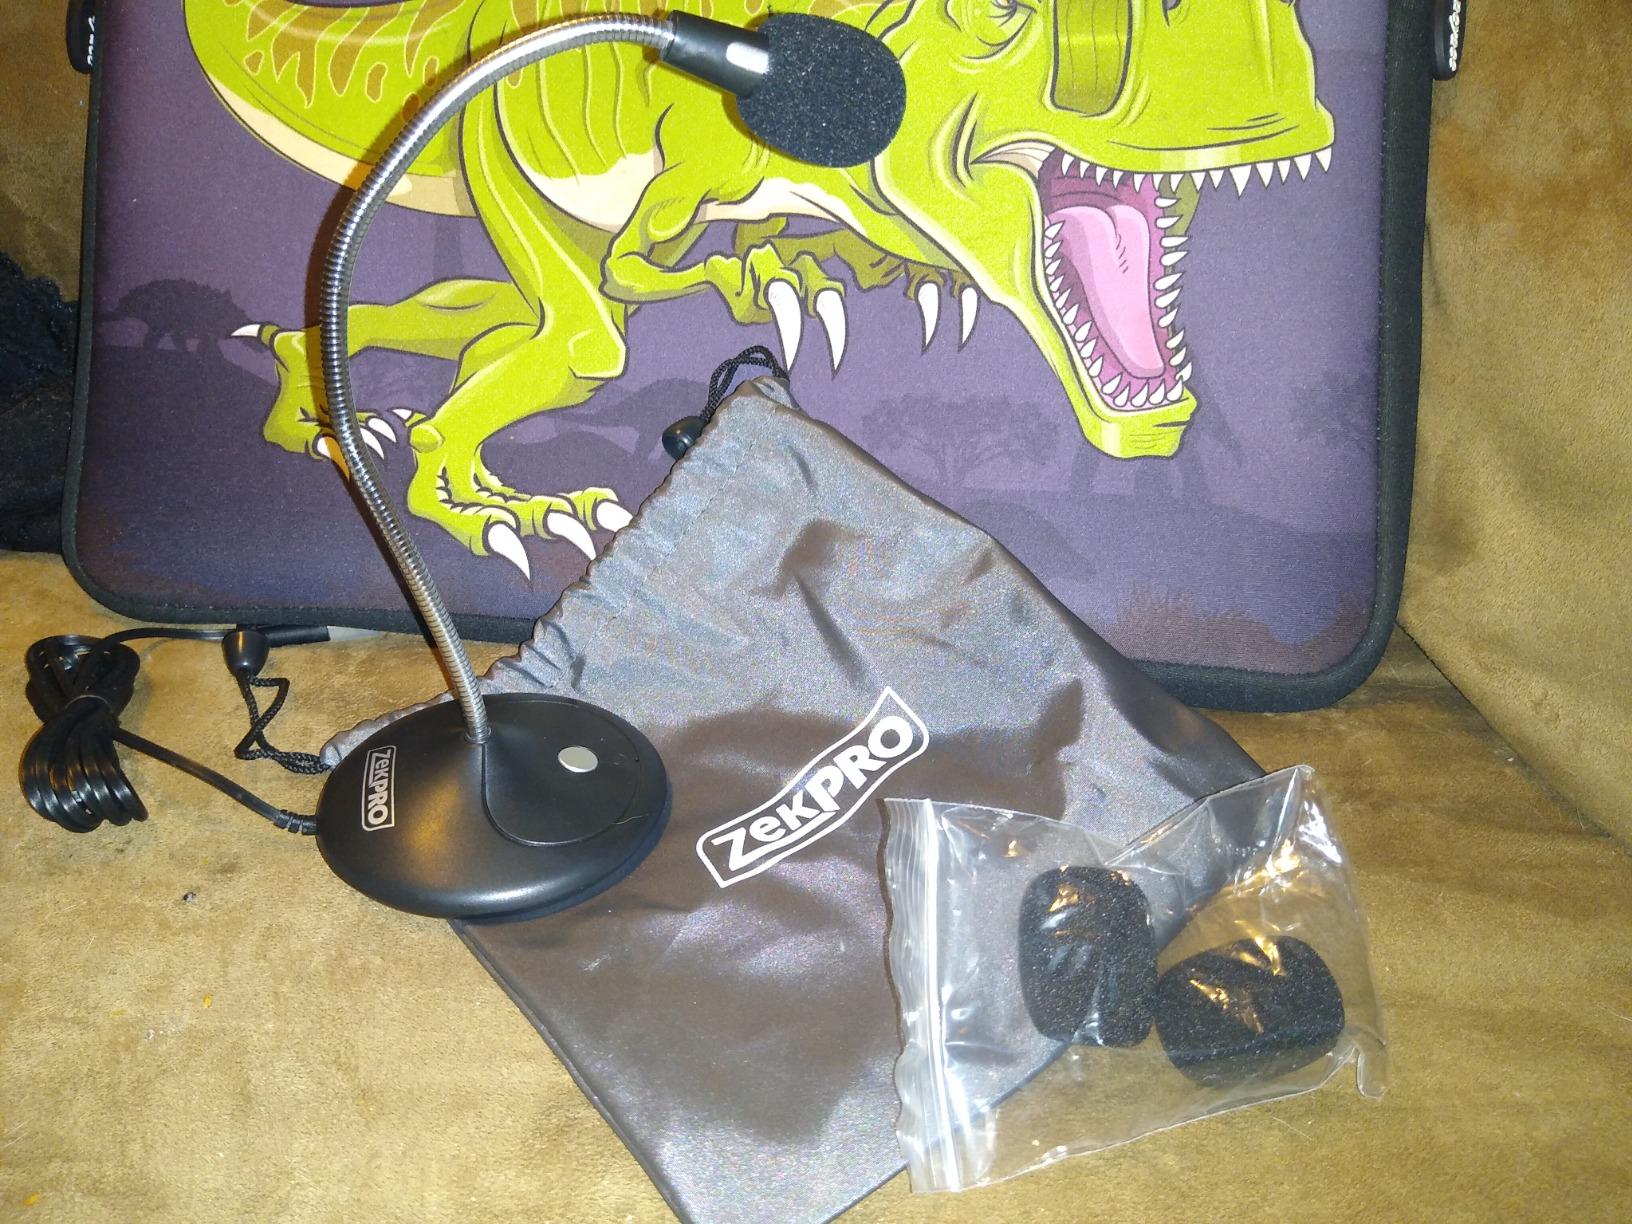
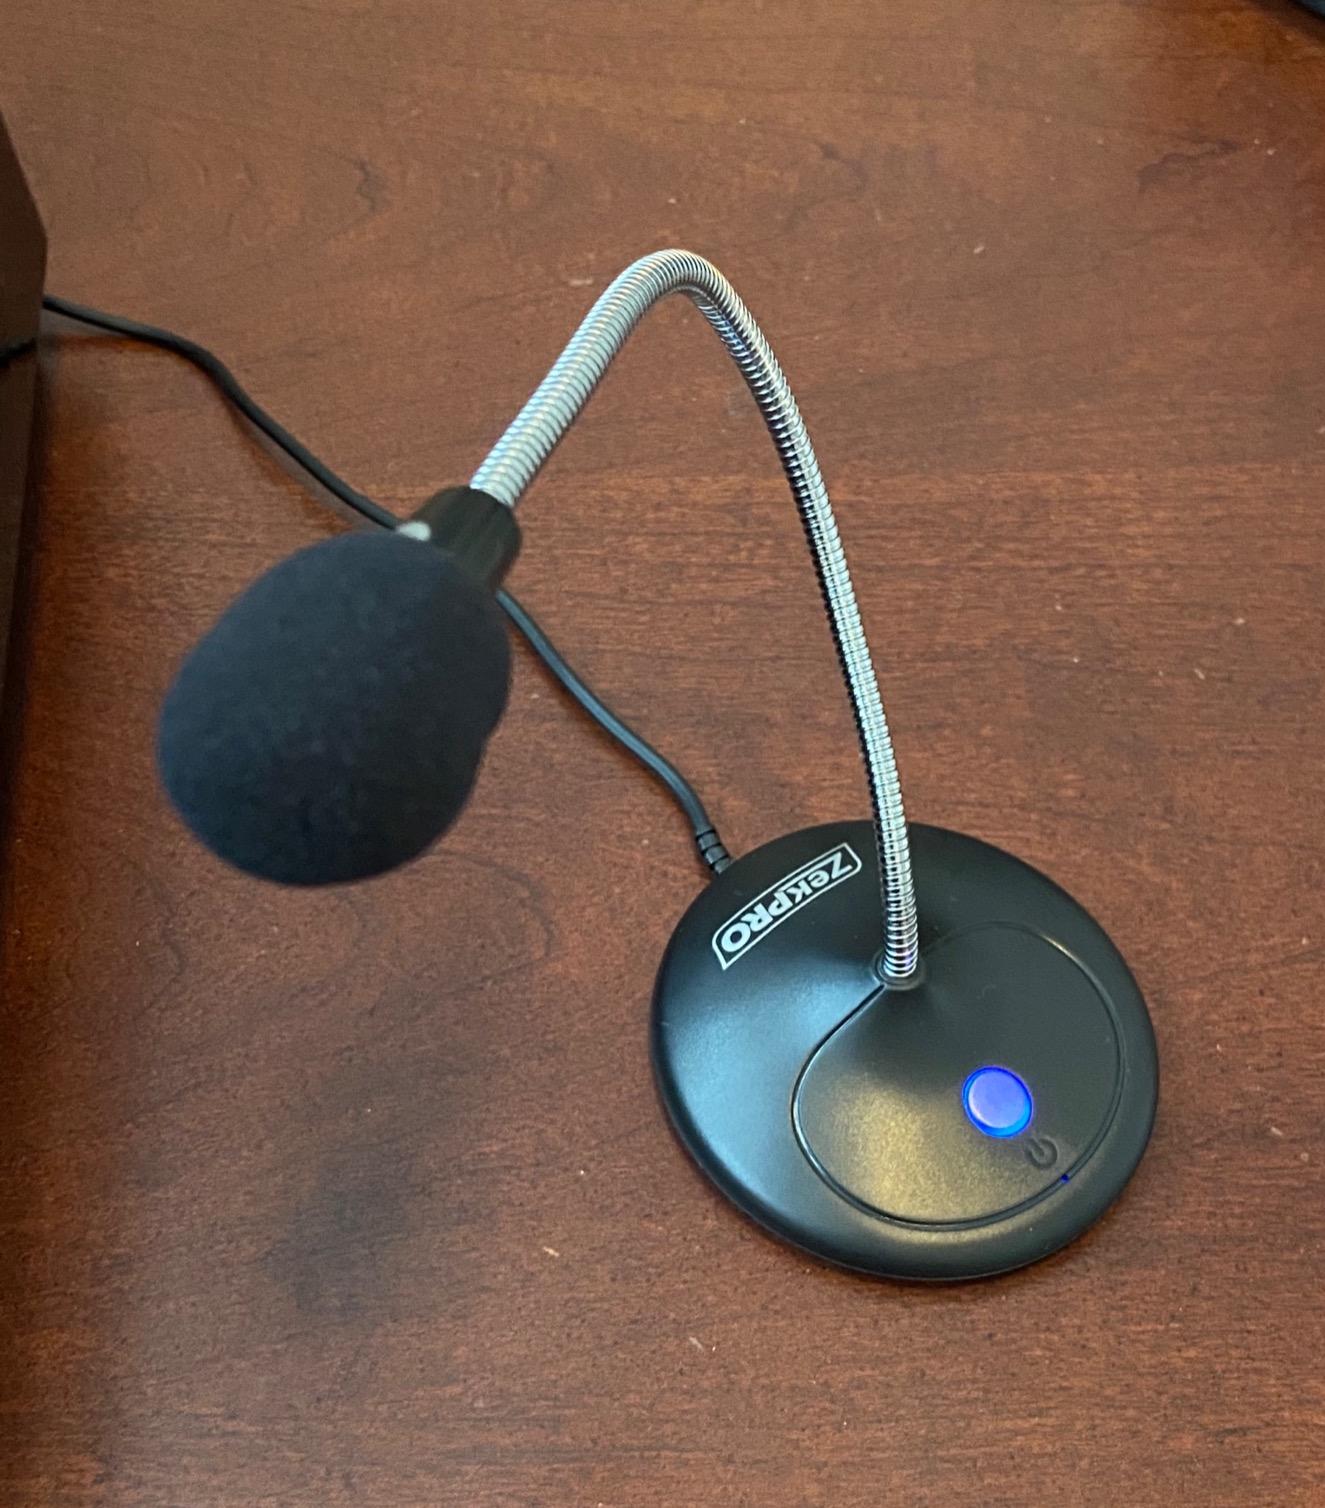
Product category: microphone
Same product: yes